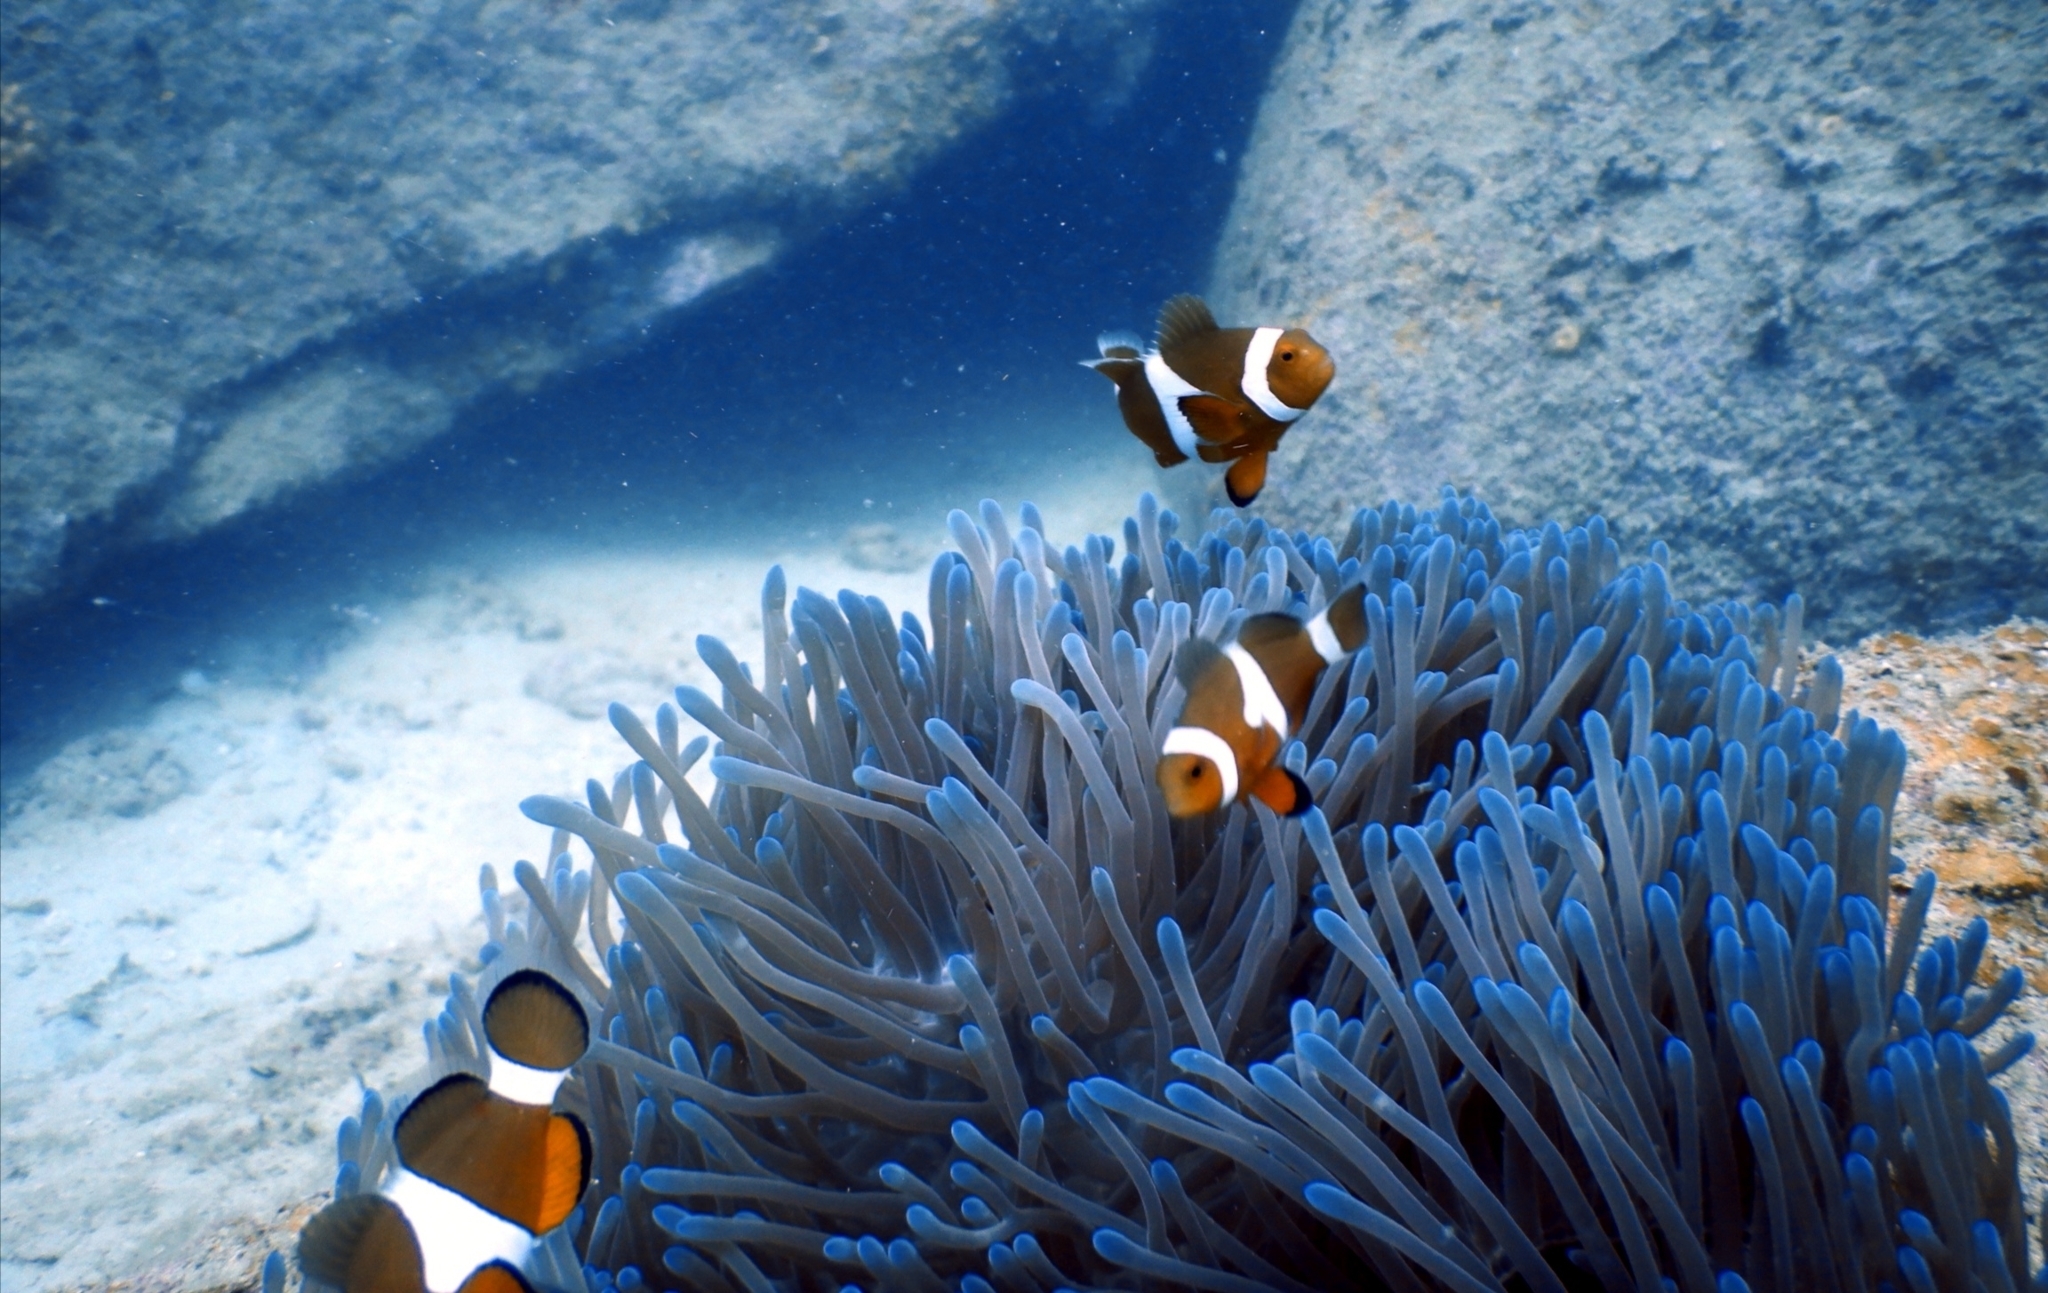
Amphiprion ocellaris (Ocellaris Anemonefish)